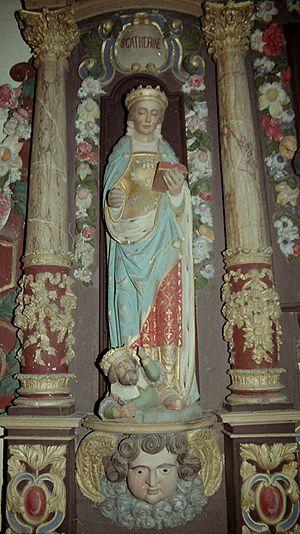
Église Cloître Pleyben, denez goasguen. This object is classé Monument Historique in the base Palissy, database of the French furniture patrimony of the French ministry of culture,
Catherine d'Alexandrie, plus connue sous le nom sainte Catherine, est une vierge et martyre qui a vécu au début du IVᵉ siècle.
L'église paroissiale Saint-Blaise du Cloître-Pleyben est une église rurale datant de la Renaissance bretonne.